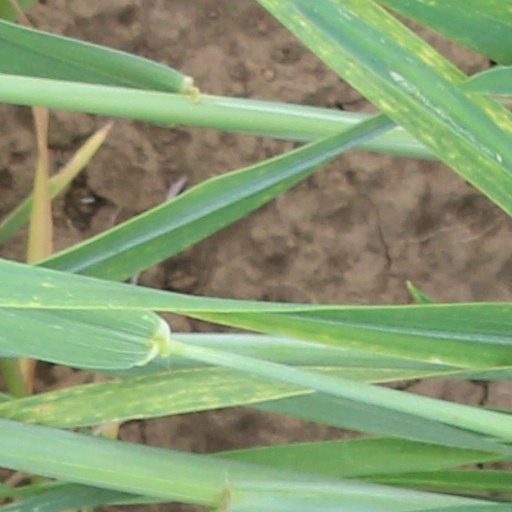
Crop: wheat